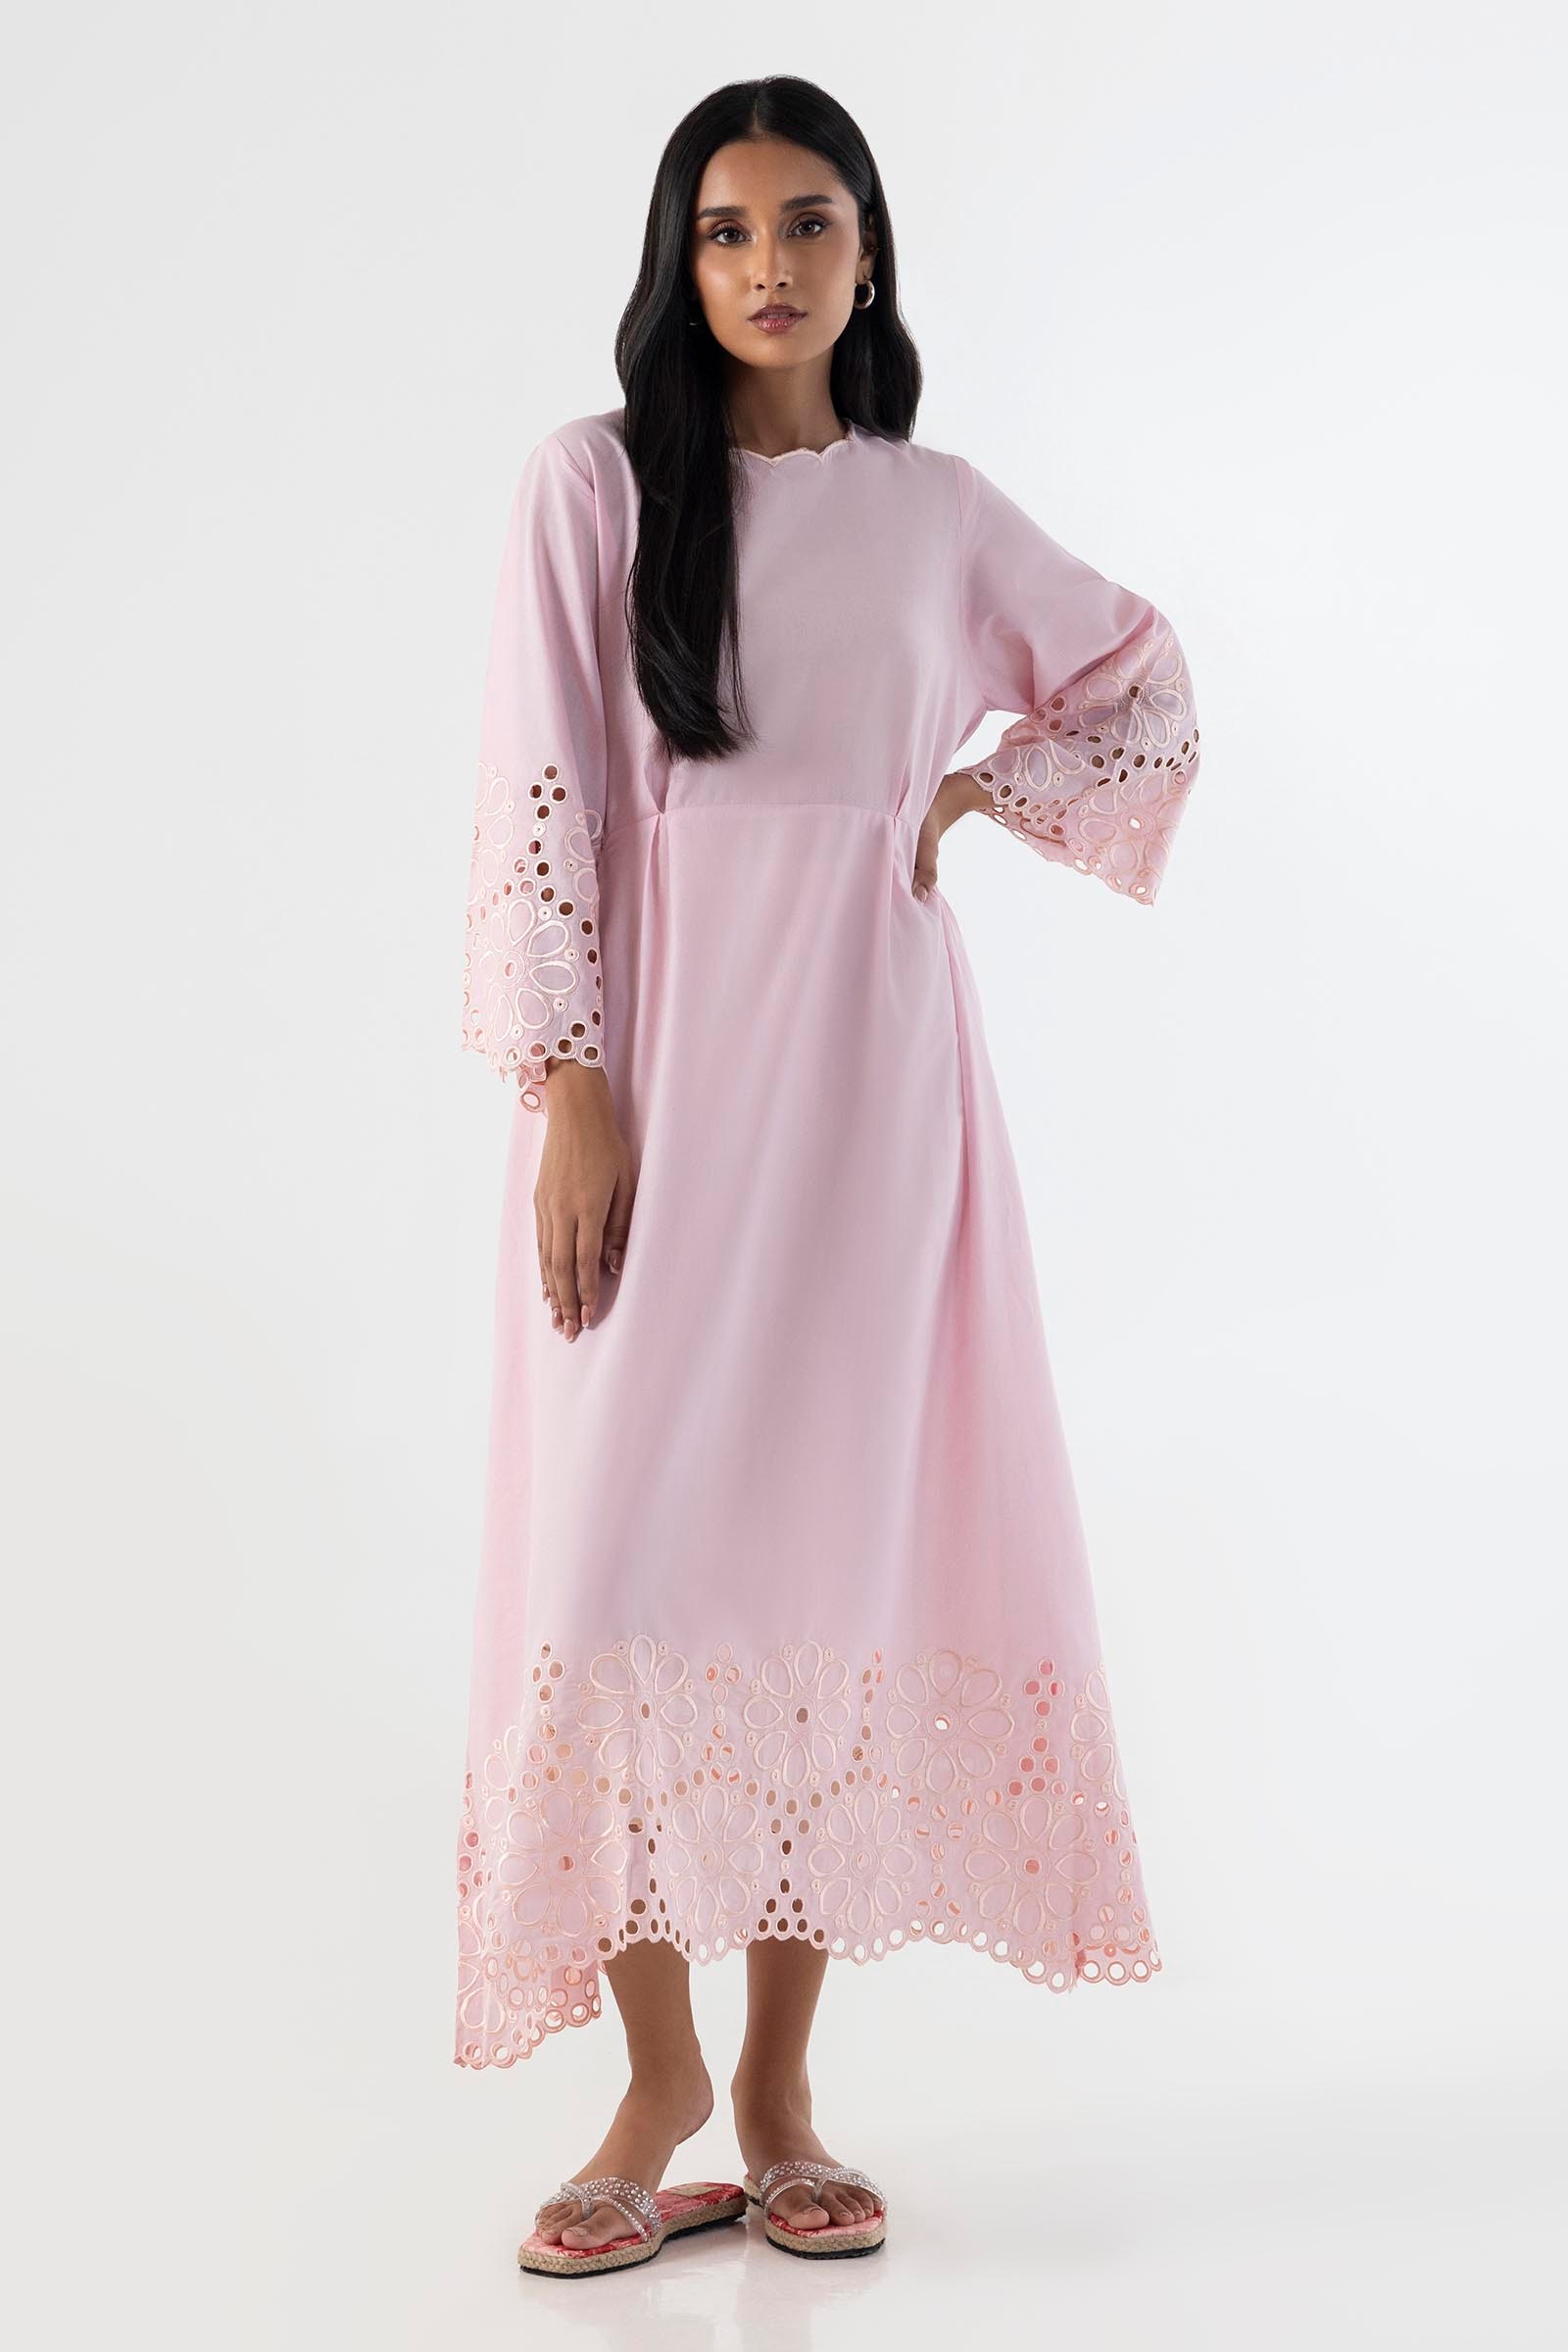
pink eyelet long sleeve maxi dress